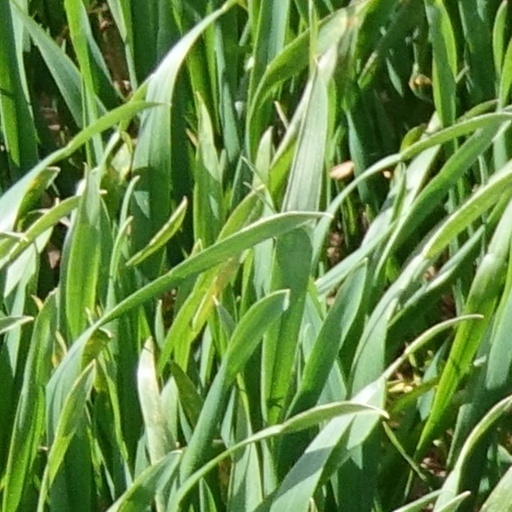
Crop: wheat